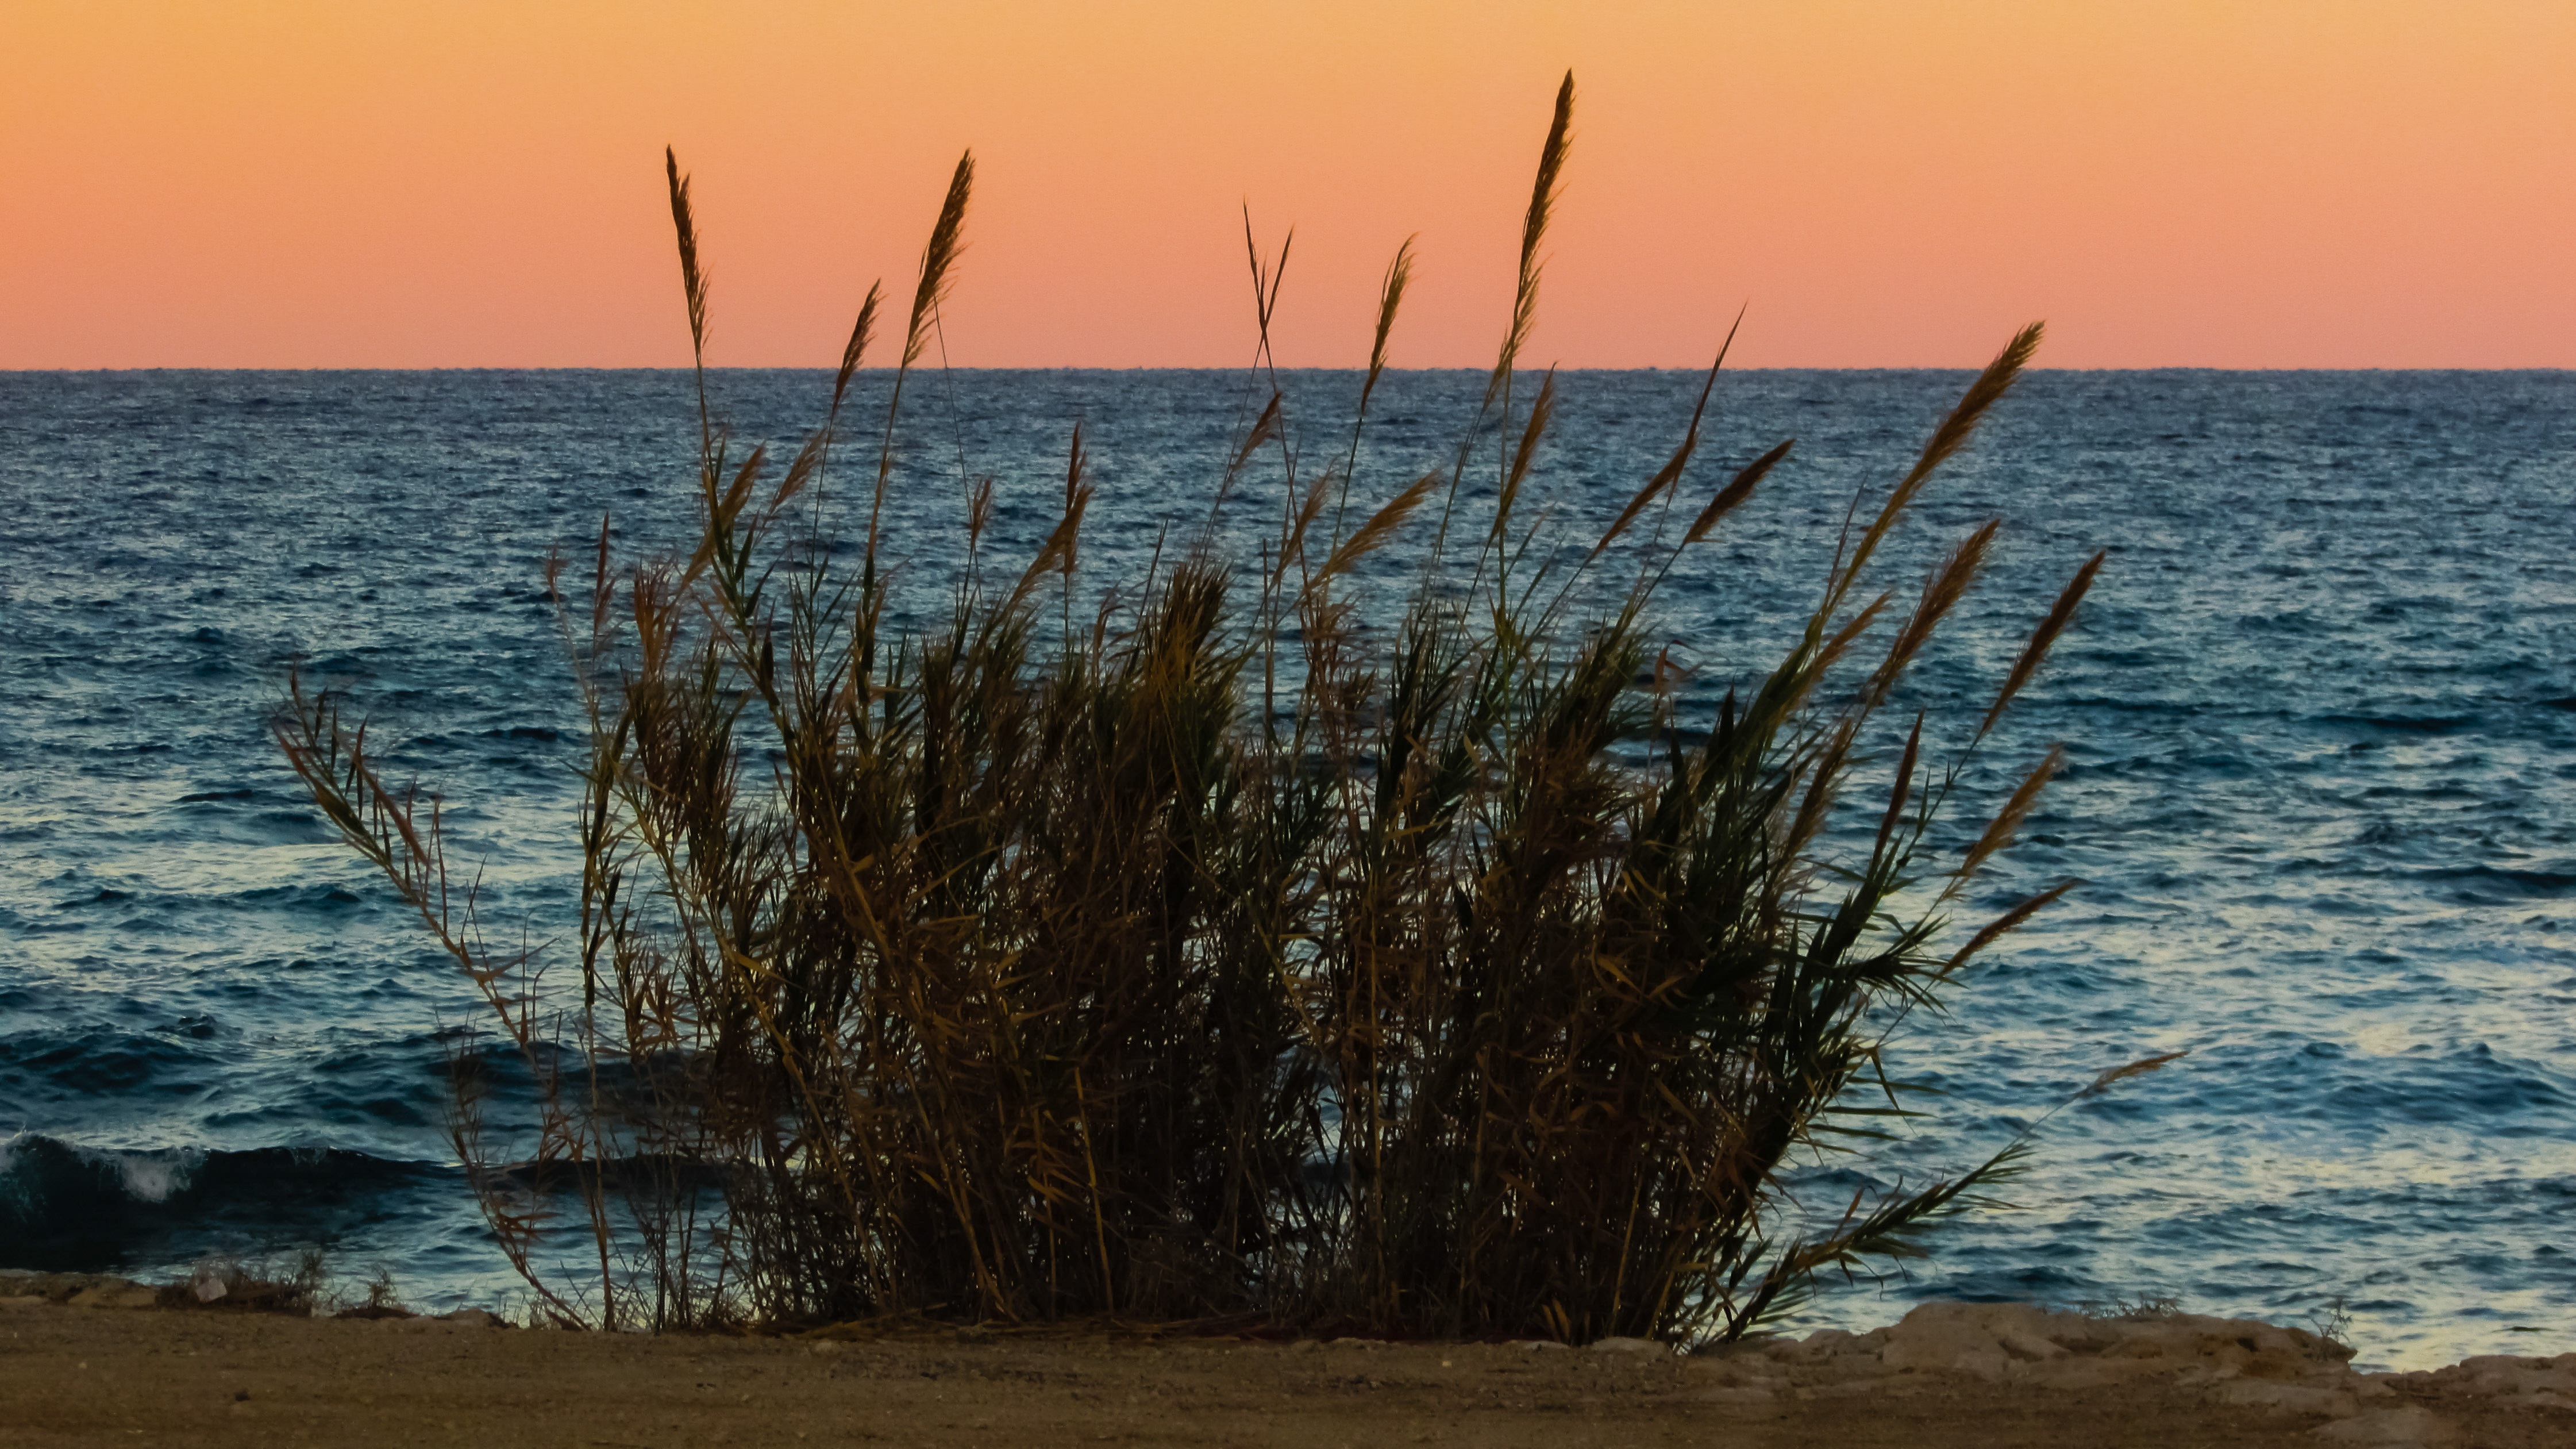
beach, sea, coast, water, sand, ocean, horizon, sunrise, sunset, sunlight, morning, shore, wave, wind, dawn, dusk, evening, scenery, bay, body of water, reeds, afternoon, cape, wind wave